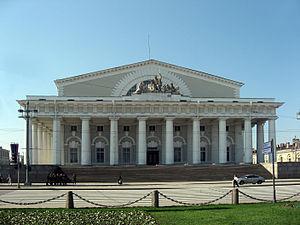
Les styles architecturaux à Saint-Pétersbourg forment une polyphonie harmonieuse qui a fait de cette ville la première grande ville moderne sur le territoire de l'Empire russe.